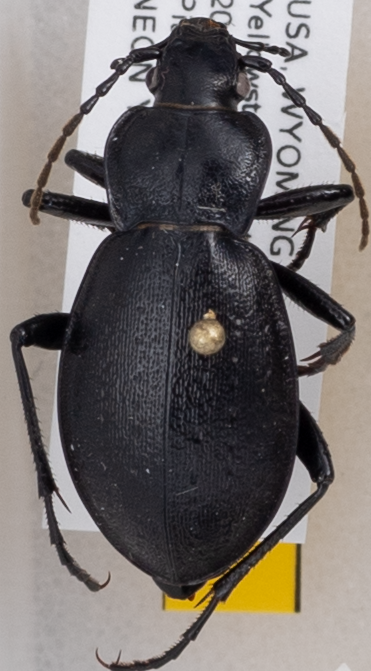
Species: Carabus taedatus
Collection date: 2019-07-10
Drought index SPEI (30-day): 0.47
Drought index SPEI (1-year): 0.2
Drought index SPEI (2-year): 1.28